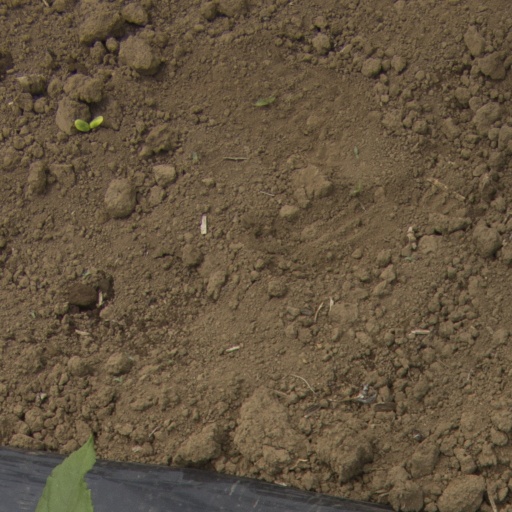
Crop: Jerusalem artichoke